The Family Book

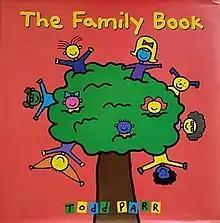
First edition

The Family Book is a 2003 children's picture book written and illustrated by Todd Parr that details the daily lives of all kinds of families. Each unique family structure is depicted with vivid illustrations that complement the book’s themes of family diversity and inclusivity. The book has been adopted in various educational settings as a teaching tool to normalize the acceptance of various family forms. "The Family Book" has been challenged repeatedly and has sparked controversy in certain regions due to its inclusion of same-sex marriages as a family structure in the book.